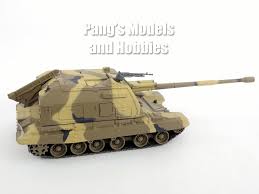
Label: 2S19_MSTA